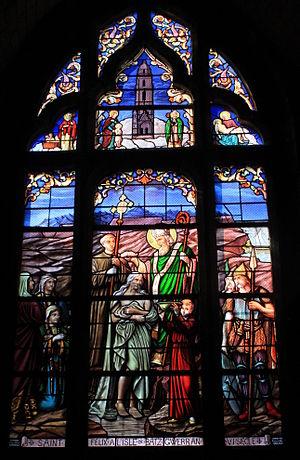
Vitrail saint Félix, église Saint-Guénolé, Fr-44-Batz-sur-Mer. This building is classé au titre des Monuments Historiques. It is indexed in the Base Mérimée, a database of architectural heritage maintained by the French Ministry of Culture,
Guérande est une commune de l'ouest de la France, située dans le département de la Loire-Atlantique en Bretagne historique et appartenant à la région des Pays de la Loire. Sa partie urbaine occupe le sommet d'un coteau qui domine un territoire presque entièrement entouré d'eau, salée ou douce, dénommé presqu'île guérandaise. L'histoire de la commune elle-même est fortement marquée par la présence de marais salants qui ont fait sa richesse.
Félix de Nantes fut l'un des évêques les plus importants de Nantes au VIᵉ siècle, entre 548 et 582.